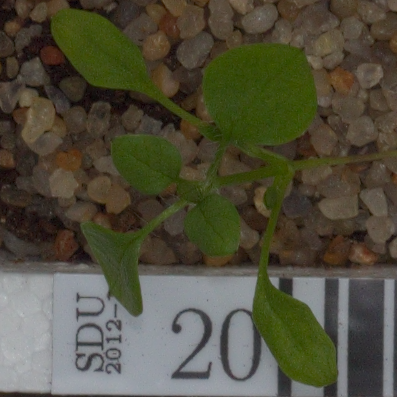
Label: common_chickweed